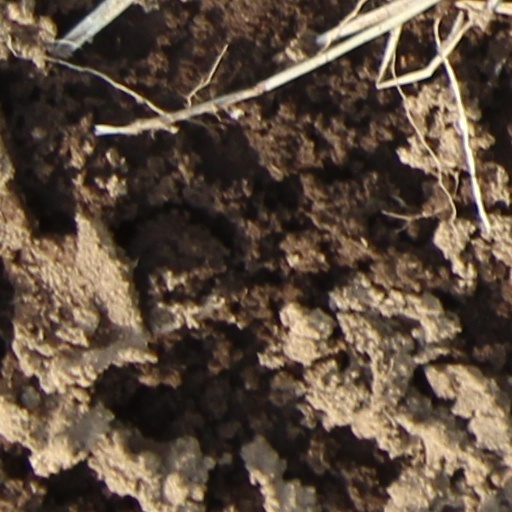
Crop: wheat